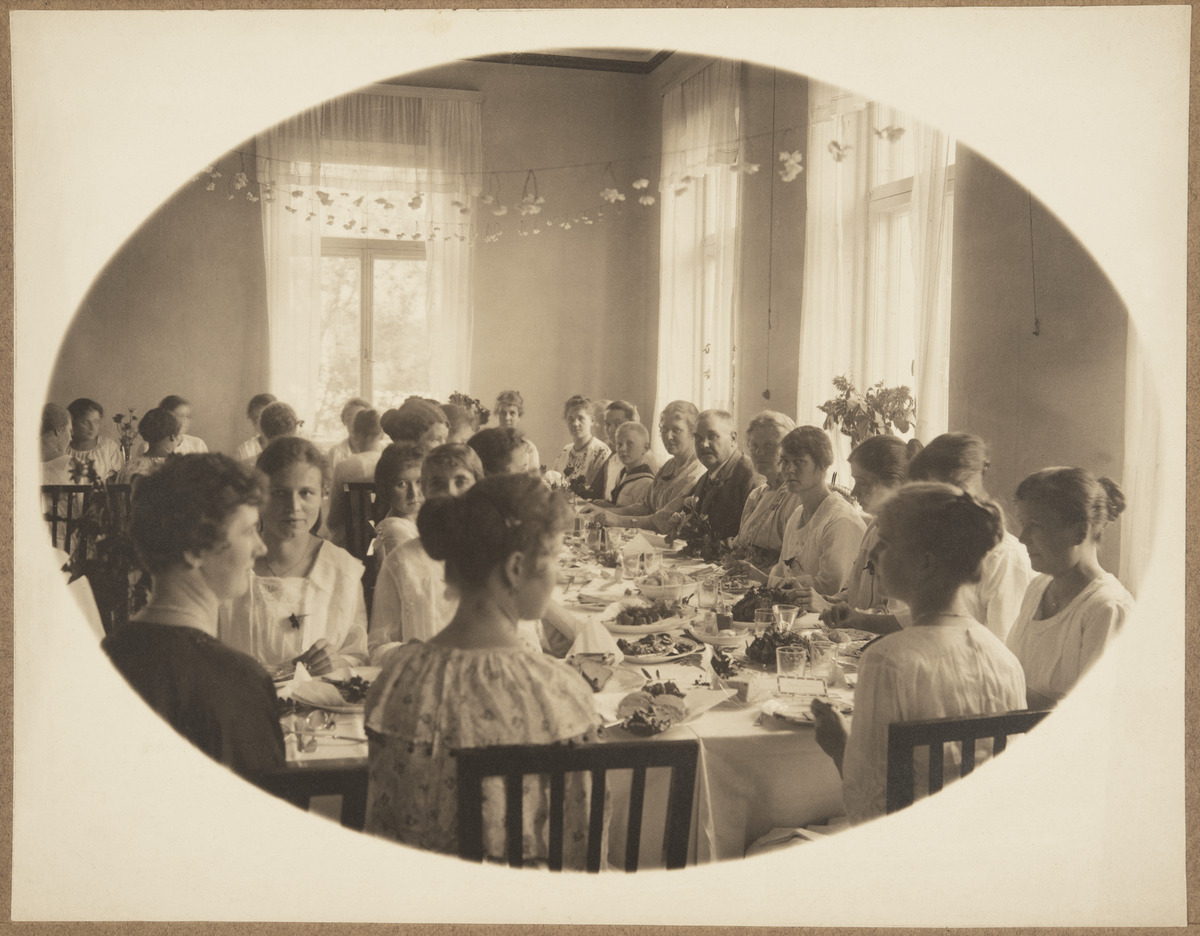
Oy Wilh
sisällön kuvaus: Oy Wilh. Salin Ab:n henkilökuntaa ja mahdollisesti kutsuvieraita ruokailemassa mahdollisesti Ida Salinin kesäasunnossa Villa Torpissa (=Villa Salin) Lauttasaaressa. mustavalkoinen
Ajankohta: kuvausaika 1902 jälkeen
Paikka: Suomi, Uusimaa, Helsinki, Lauttasaari Helsinki, Tiirasaarentie 2
Aiheet: Oy Wilh Salin Ab, Salin, Ida Sofia, tekstiiliteollisuus, punokset nauhat, juhlamenot, kattaus, juhlapuvut, ateriat